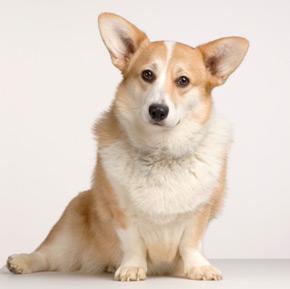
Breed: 2909-n000116-Cardigan